George Grube

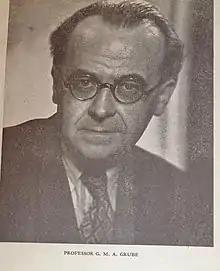

Georges Maximilien Antoine Grube (2 August 1899 – 13 December 1982) was a Canadian scholar, university professor and democratic socialist political activist. Grube was a classicist and translator of Plato, Aristotle, Longinus and Marcus Aurelius. He was one of the founders of the New Democratic Party of Canada and ran unsuccessfully for election as an NDP candidate in Canadian federal elections.